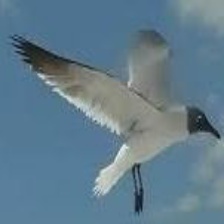
Species: LAUGHING GULL
Scientific name: LEUCOPHAEUS ATRICILLA